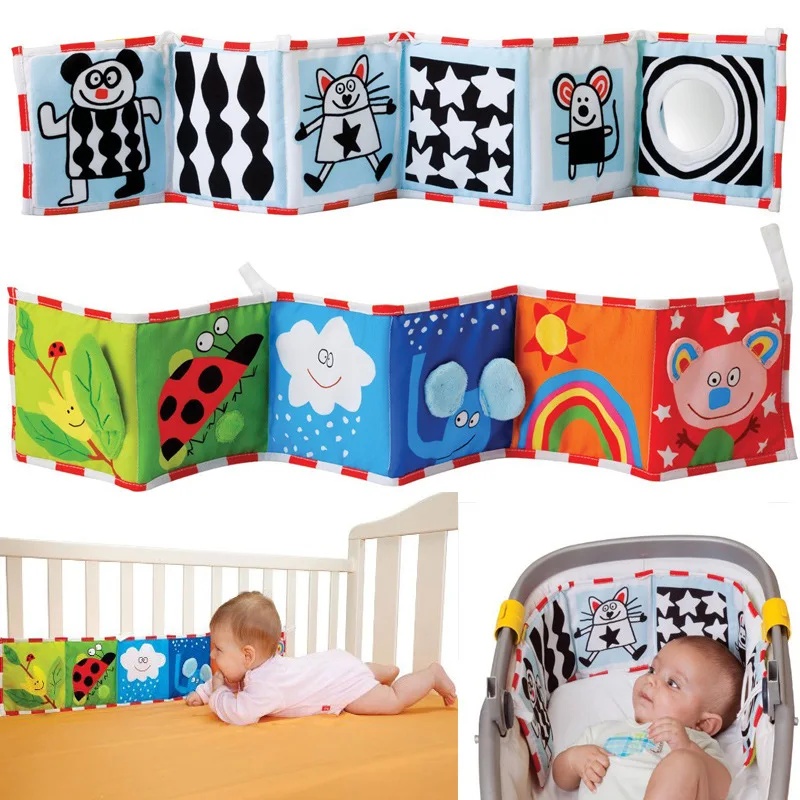
Crib Bumper Baby Rattle Toy Book
Specifications: Material: Made from durable, soft fabric safe for infants. Design: Double-sided cloth book with bright colors and engaging designs. Features: Includes rattles, textures, and multi-touch elements to stimulate sensory development. Functionality: Serves as a crib bumper, rattle toy, and educational book. Educational Value: Encourages early learning and cognitive development with interactive features. Size: Suitable for standard cribs and playpens. Care Instructions: Spot clean or hand wash as needed.
Brand: BabyLove Express
Category: Furniture > Baby & Toddler Furniture > Crib & Toddler Bed Accessories > Crib Bumpers & Liners > Teething Rail Covers